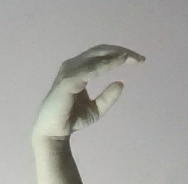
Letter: jeem